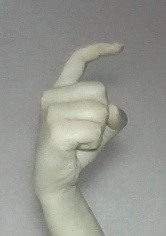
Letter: ra